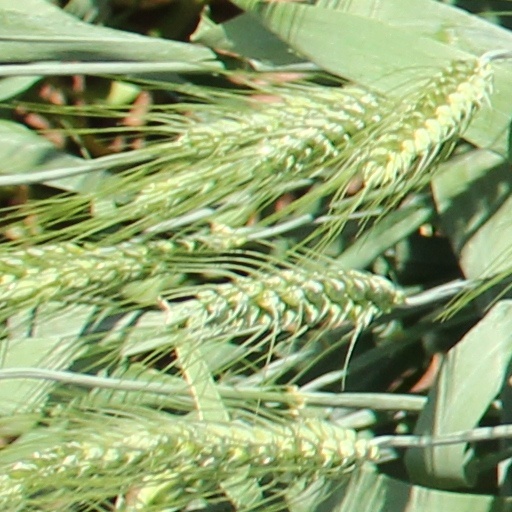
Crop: wheat